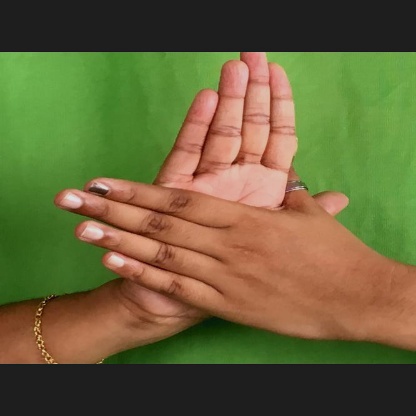
Mudra: Chakra